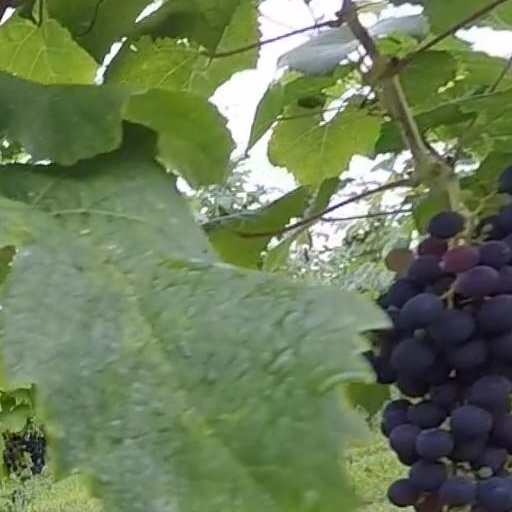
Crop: grape